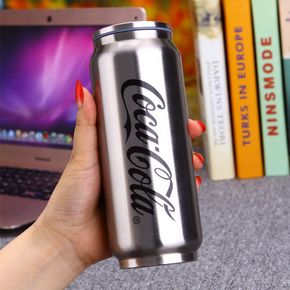
Label: metal